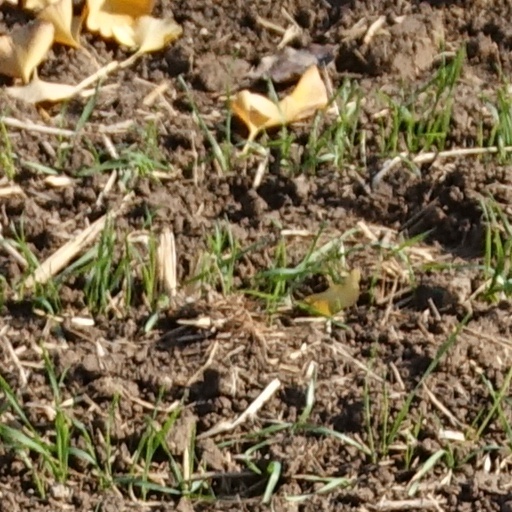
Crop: wheat